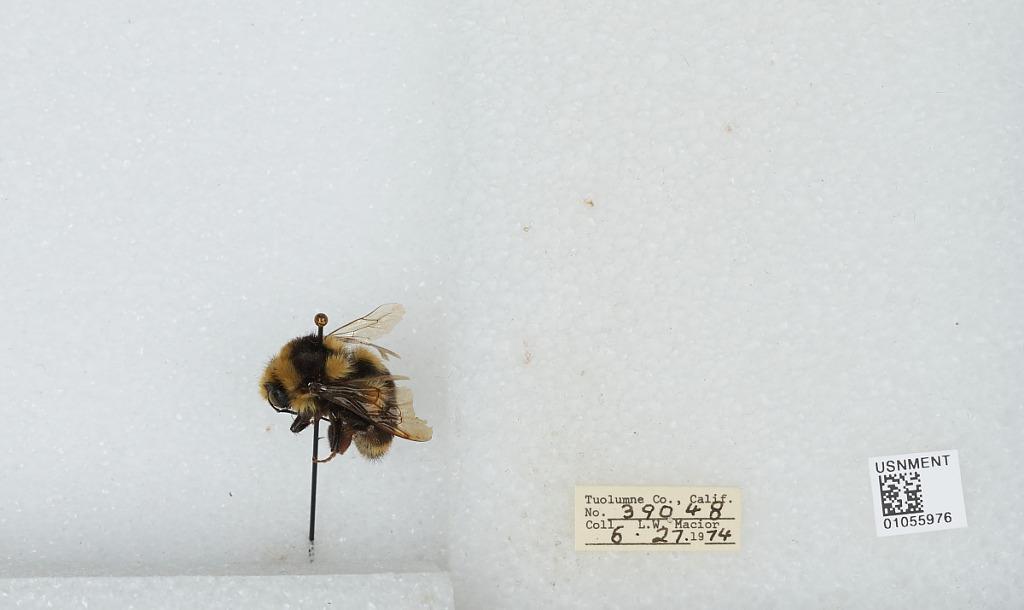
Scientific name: Bombus bifarius nearcticus
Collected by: L. Macior
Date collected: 1974-6-27
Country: United States
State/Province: California
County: Tuolumne
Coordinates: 38.02, -119.94